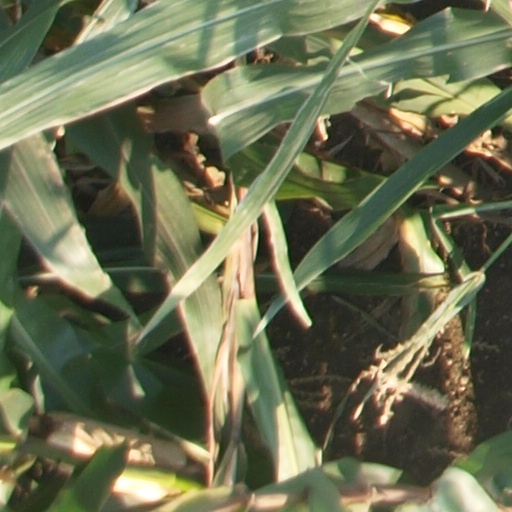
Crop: maize; corn